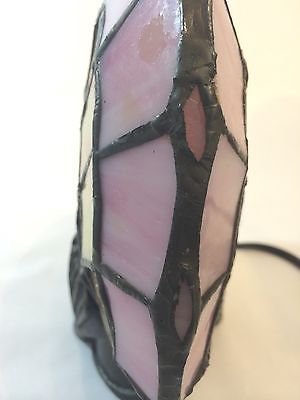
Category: lamp